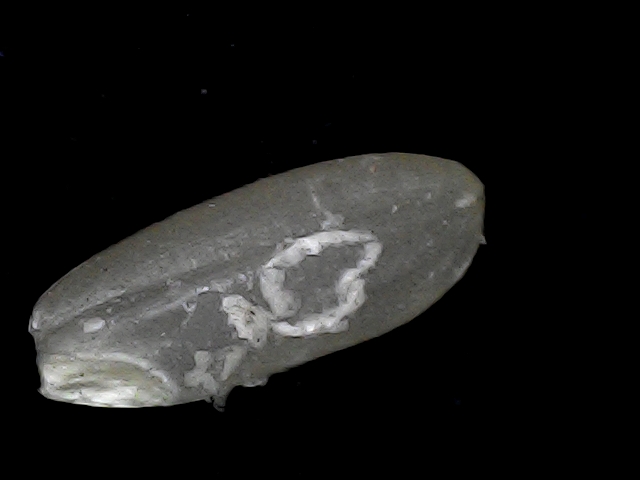
Rice variety: BD93